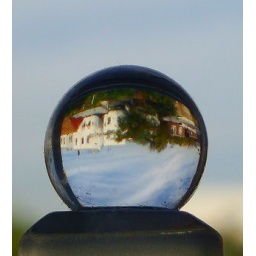
The World in a glass ball